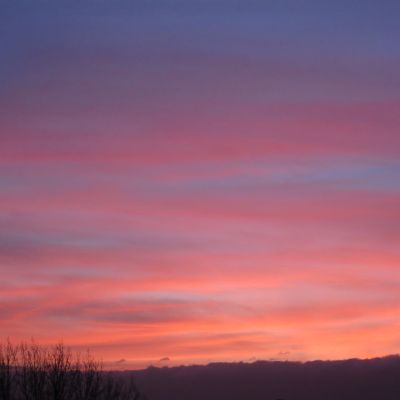
Cloud type: Contrail (Ct)